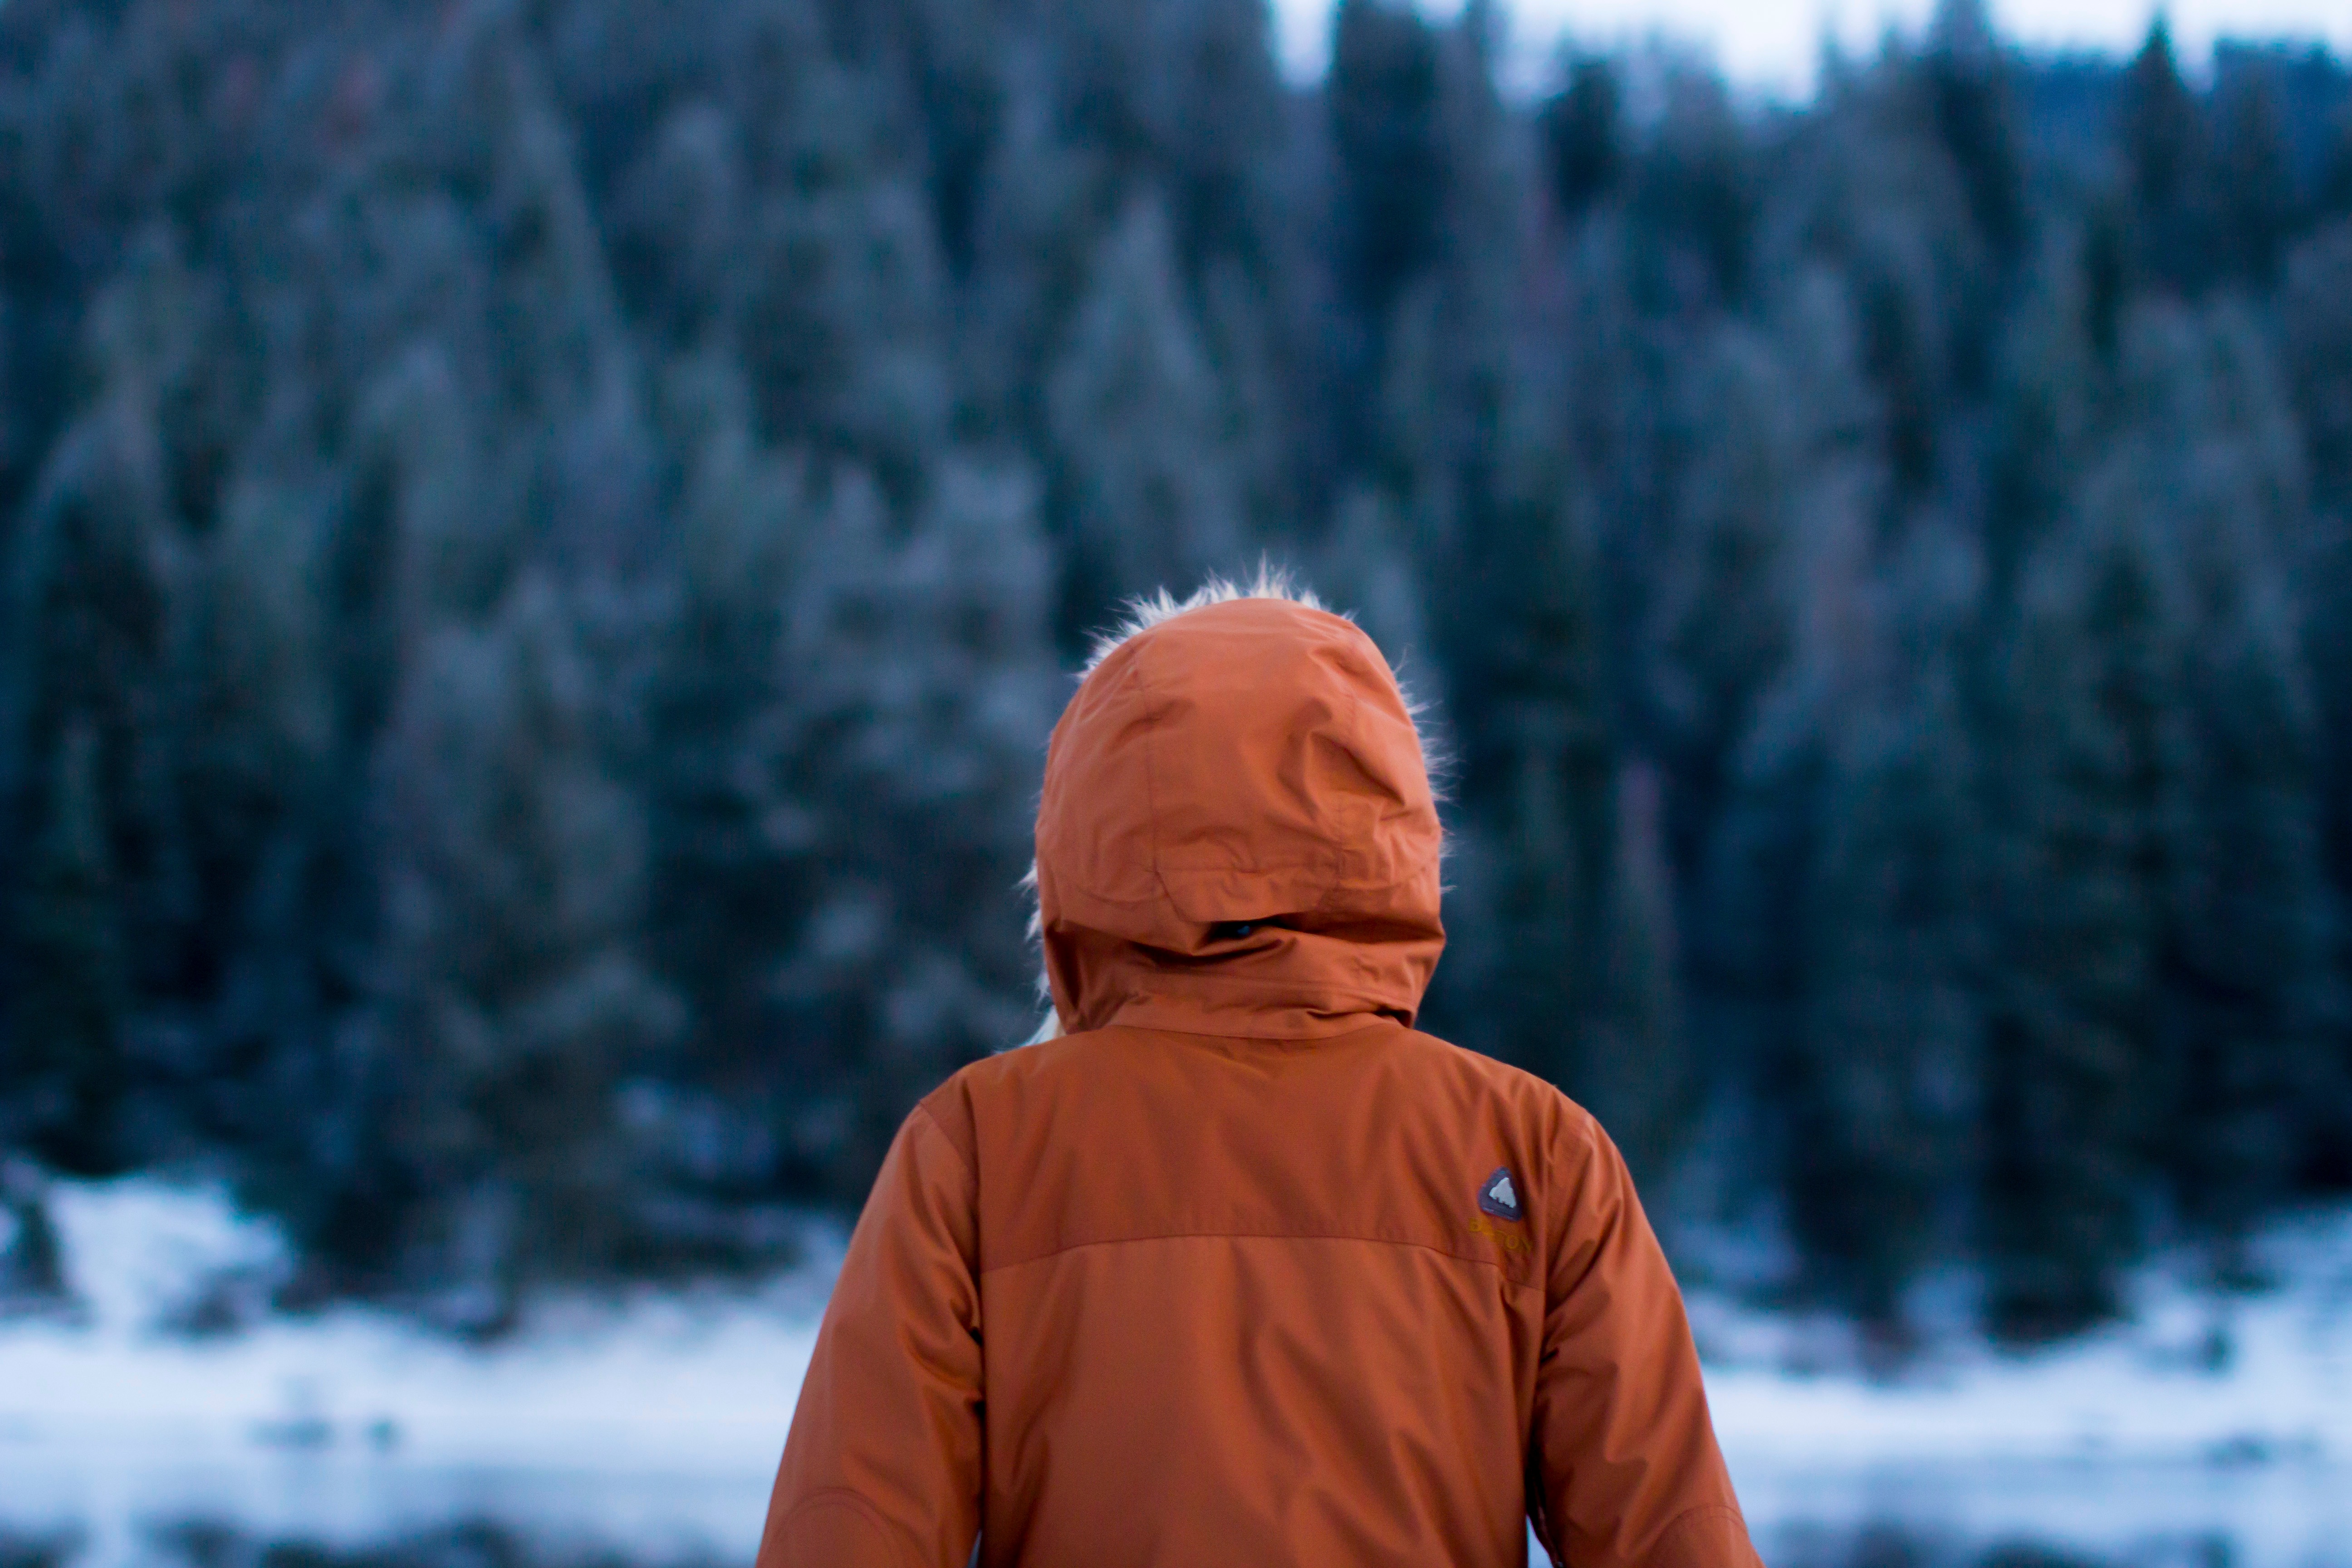
person, snow, cold, winter, weather, blue, jacket, season, back